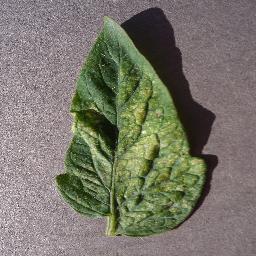
Label: Tomato___Spider_mites Two-spotted_spider_mite